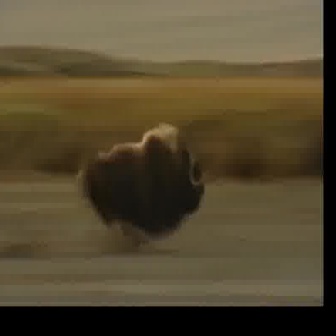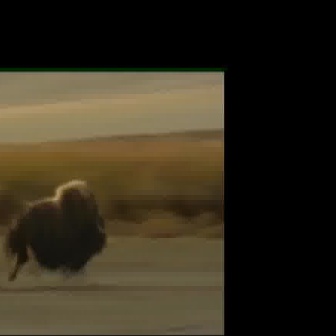
  Please identify the target specified by the bounding box [74,119,204,250] in the first image and locate it in the second image. Return the coordinates in [x_min,y_min,x_max,y_max] format.
Answer: [1,176,107,282]